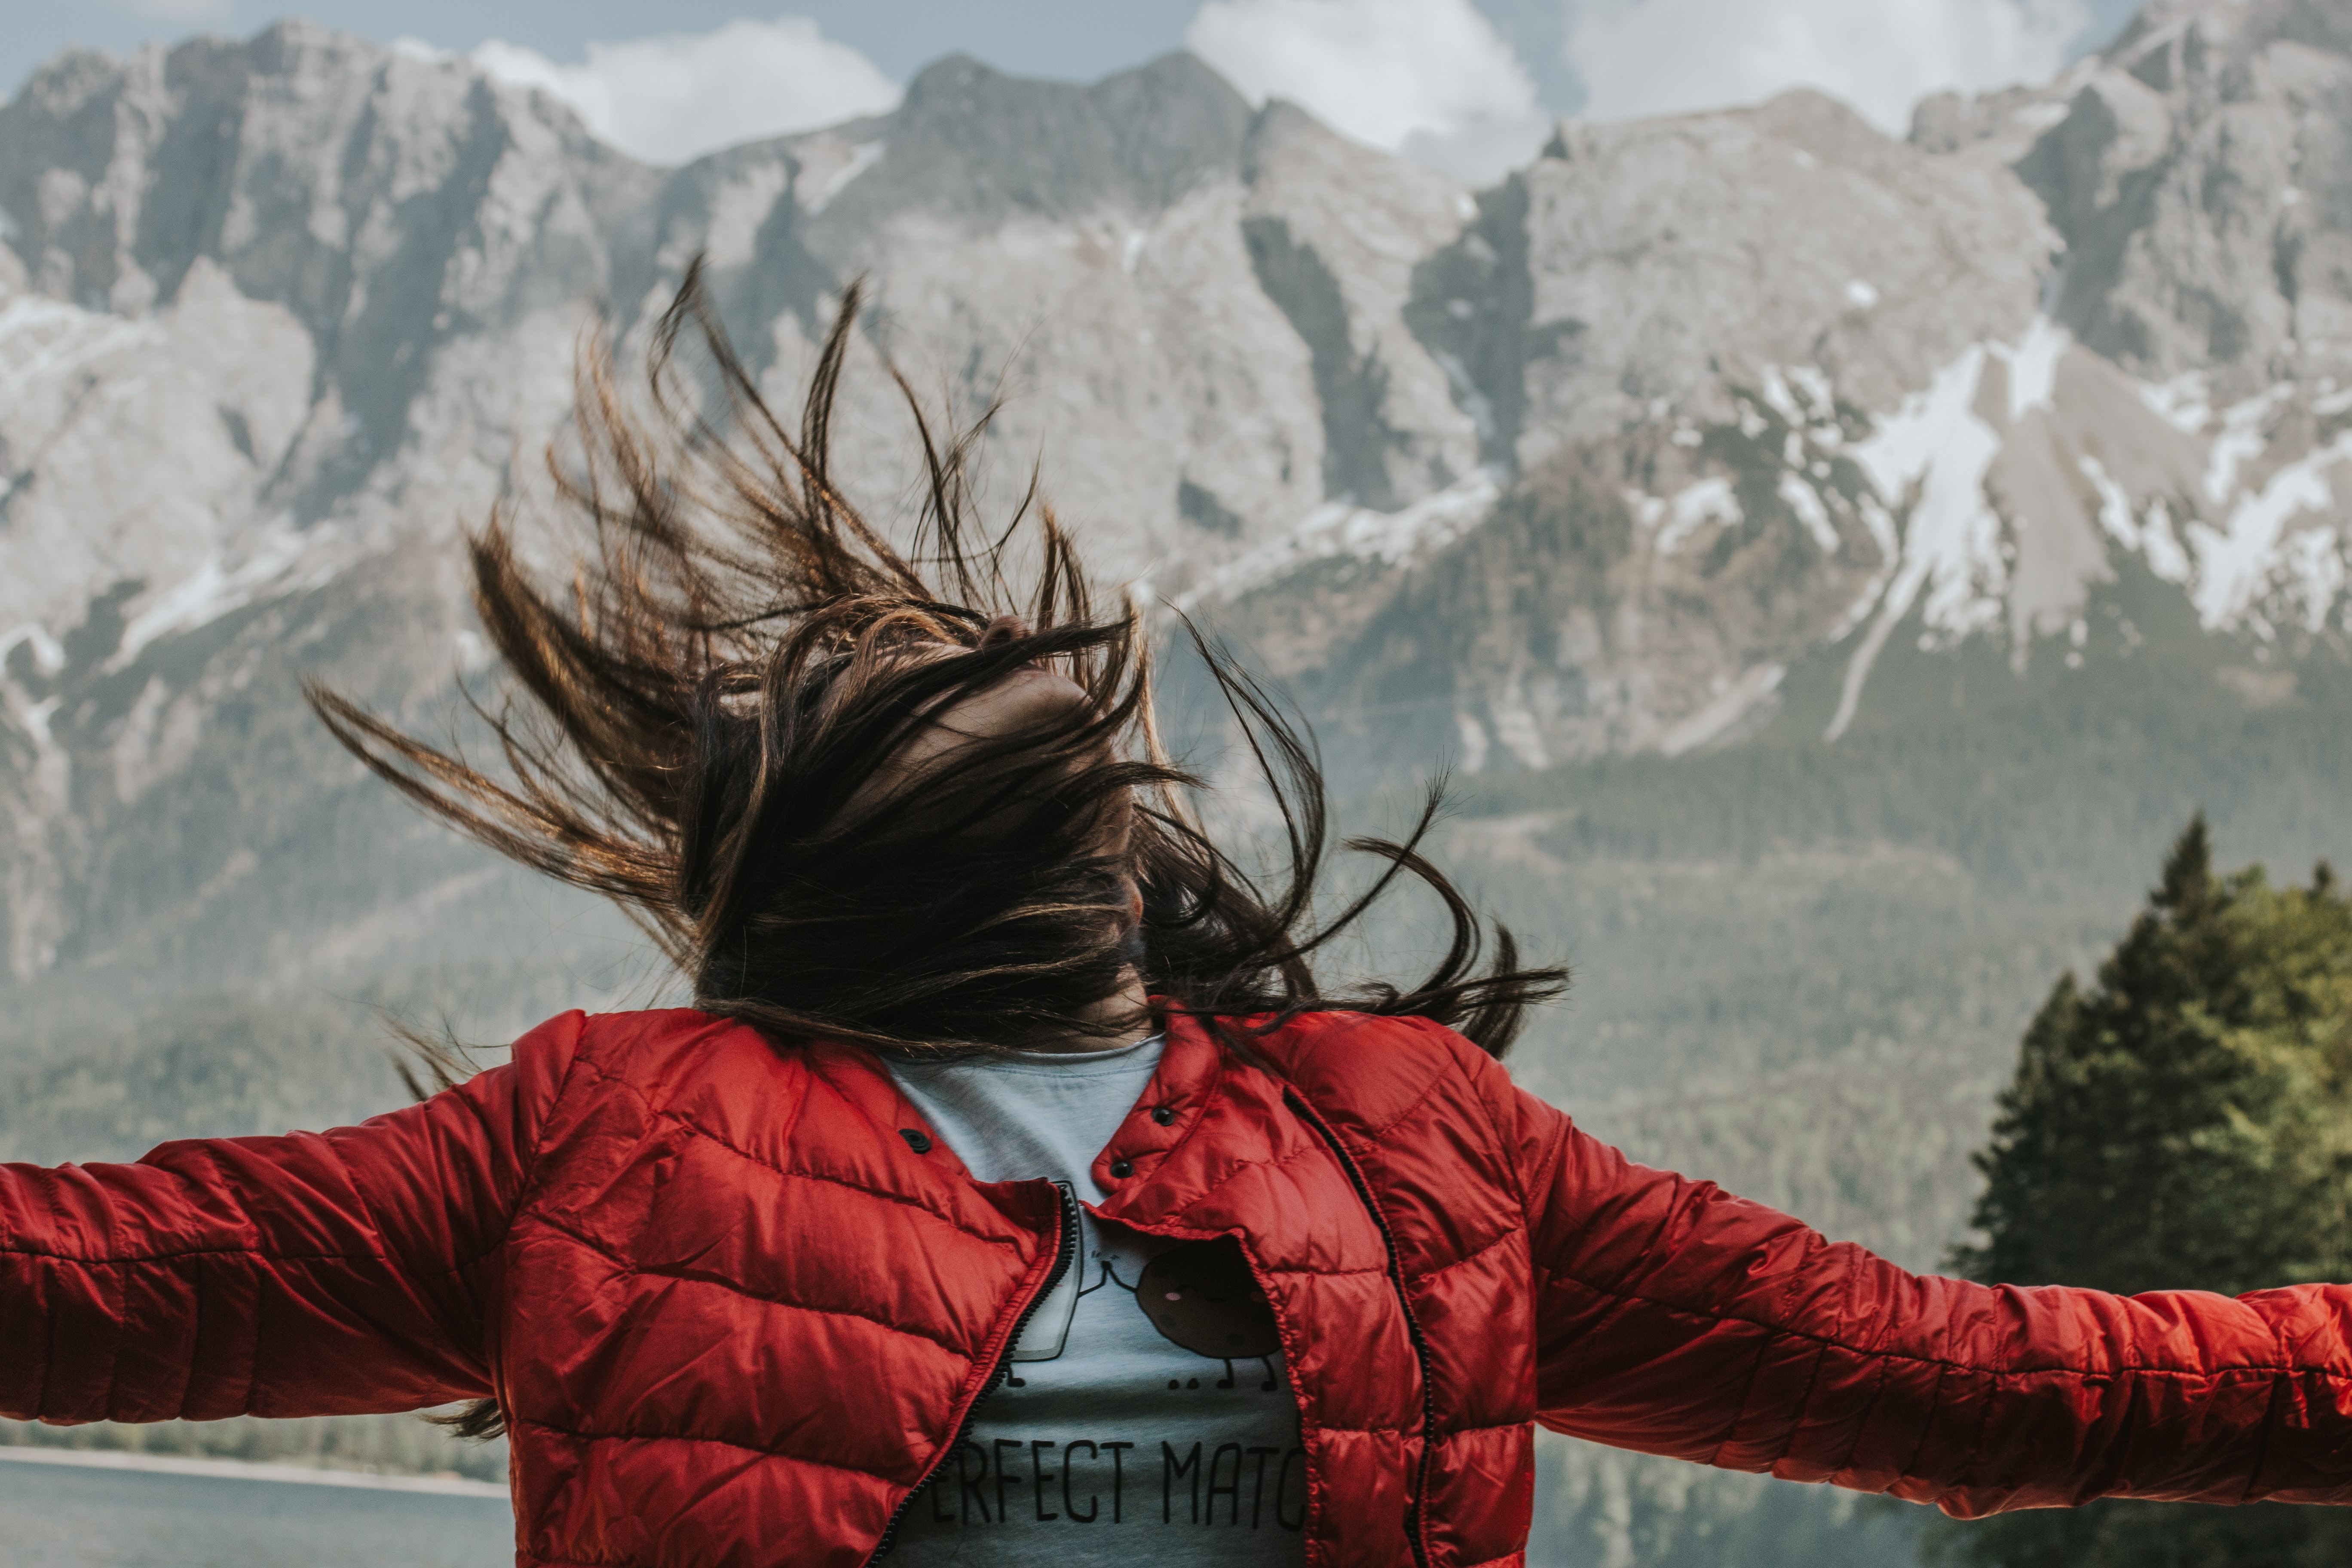
red, mountainous landforms, mountain, mountain range, outerwear, travel, photography, tourism, winter, vacation, happy, world, jacket